USS Violet

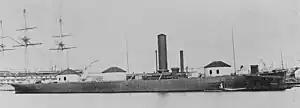
Ironclad USS "Roanoke", "Violet's" consort in 1864

On 1 February 1863, "Violet" arrived at Newport News, Virginia, for duty as a tugboat with the North Atlantic Blockading Squadron. During her time in Virginia there is one account of her carrying dispatches bound for General John J. Peck.